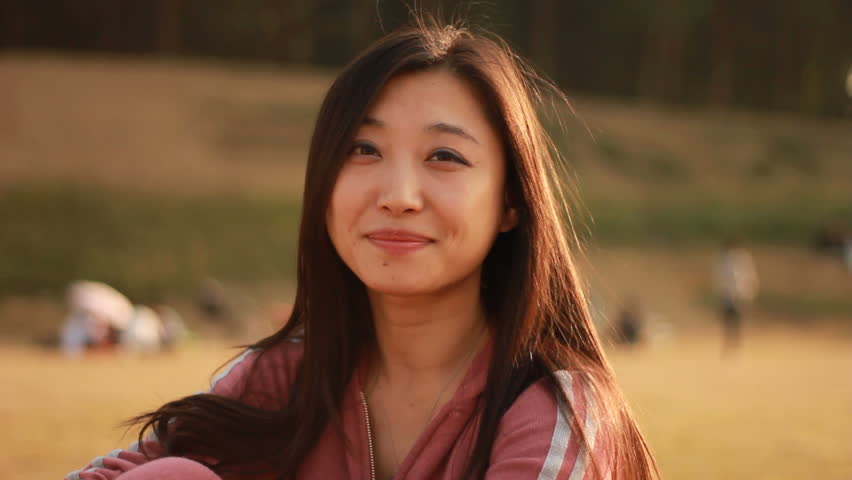
Label: Colored